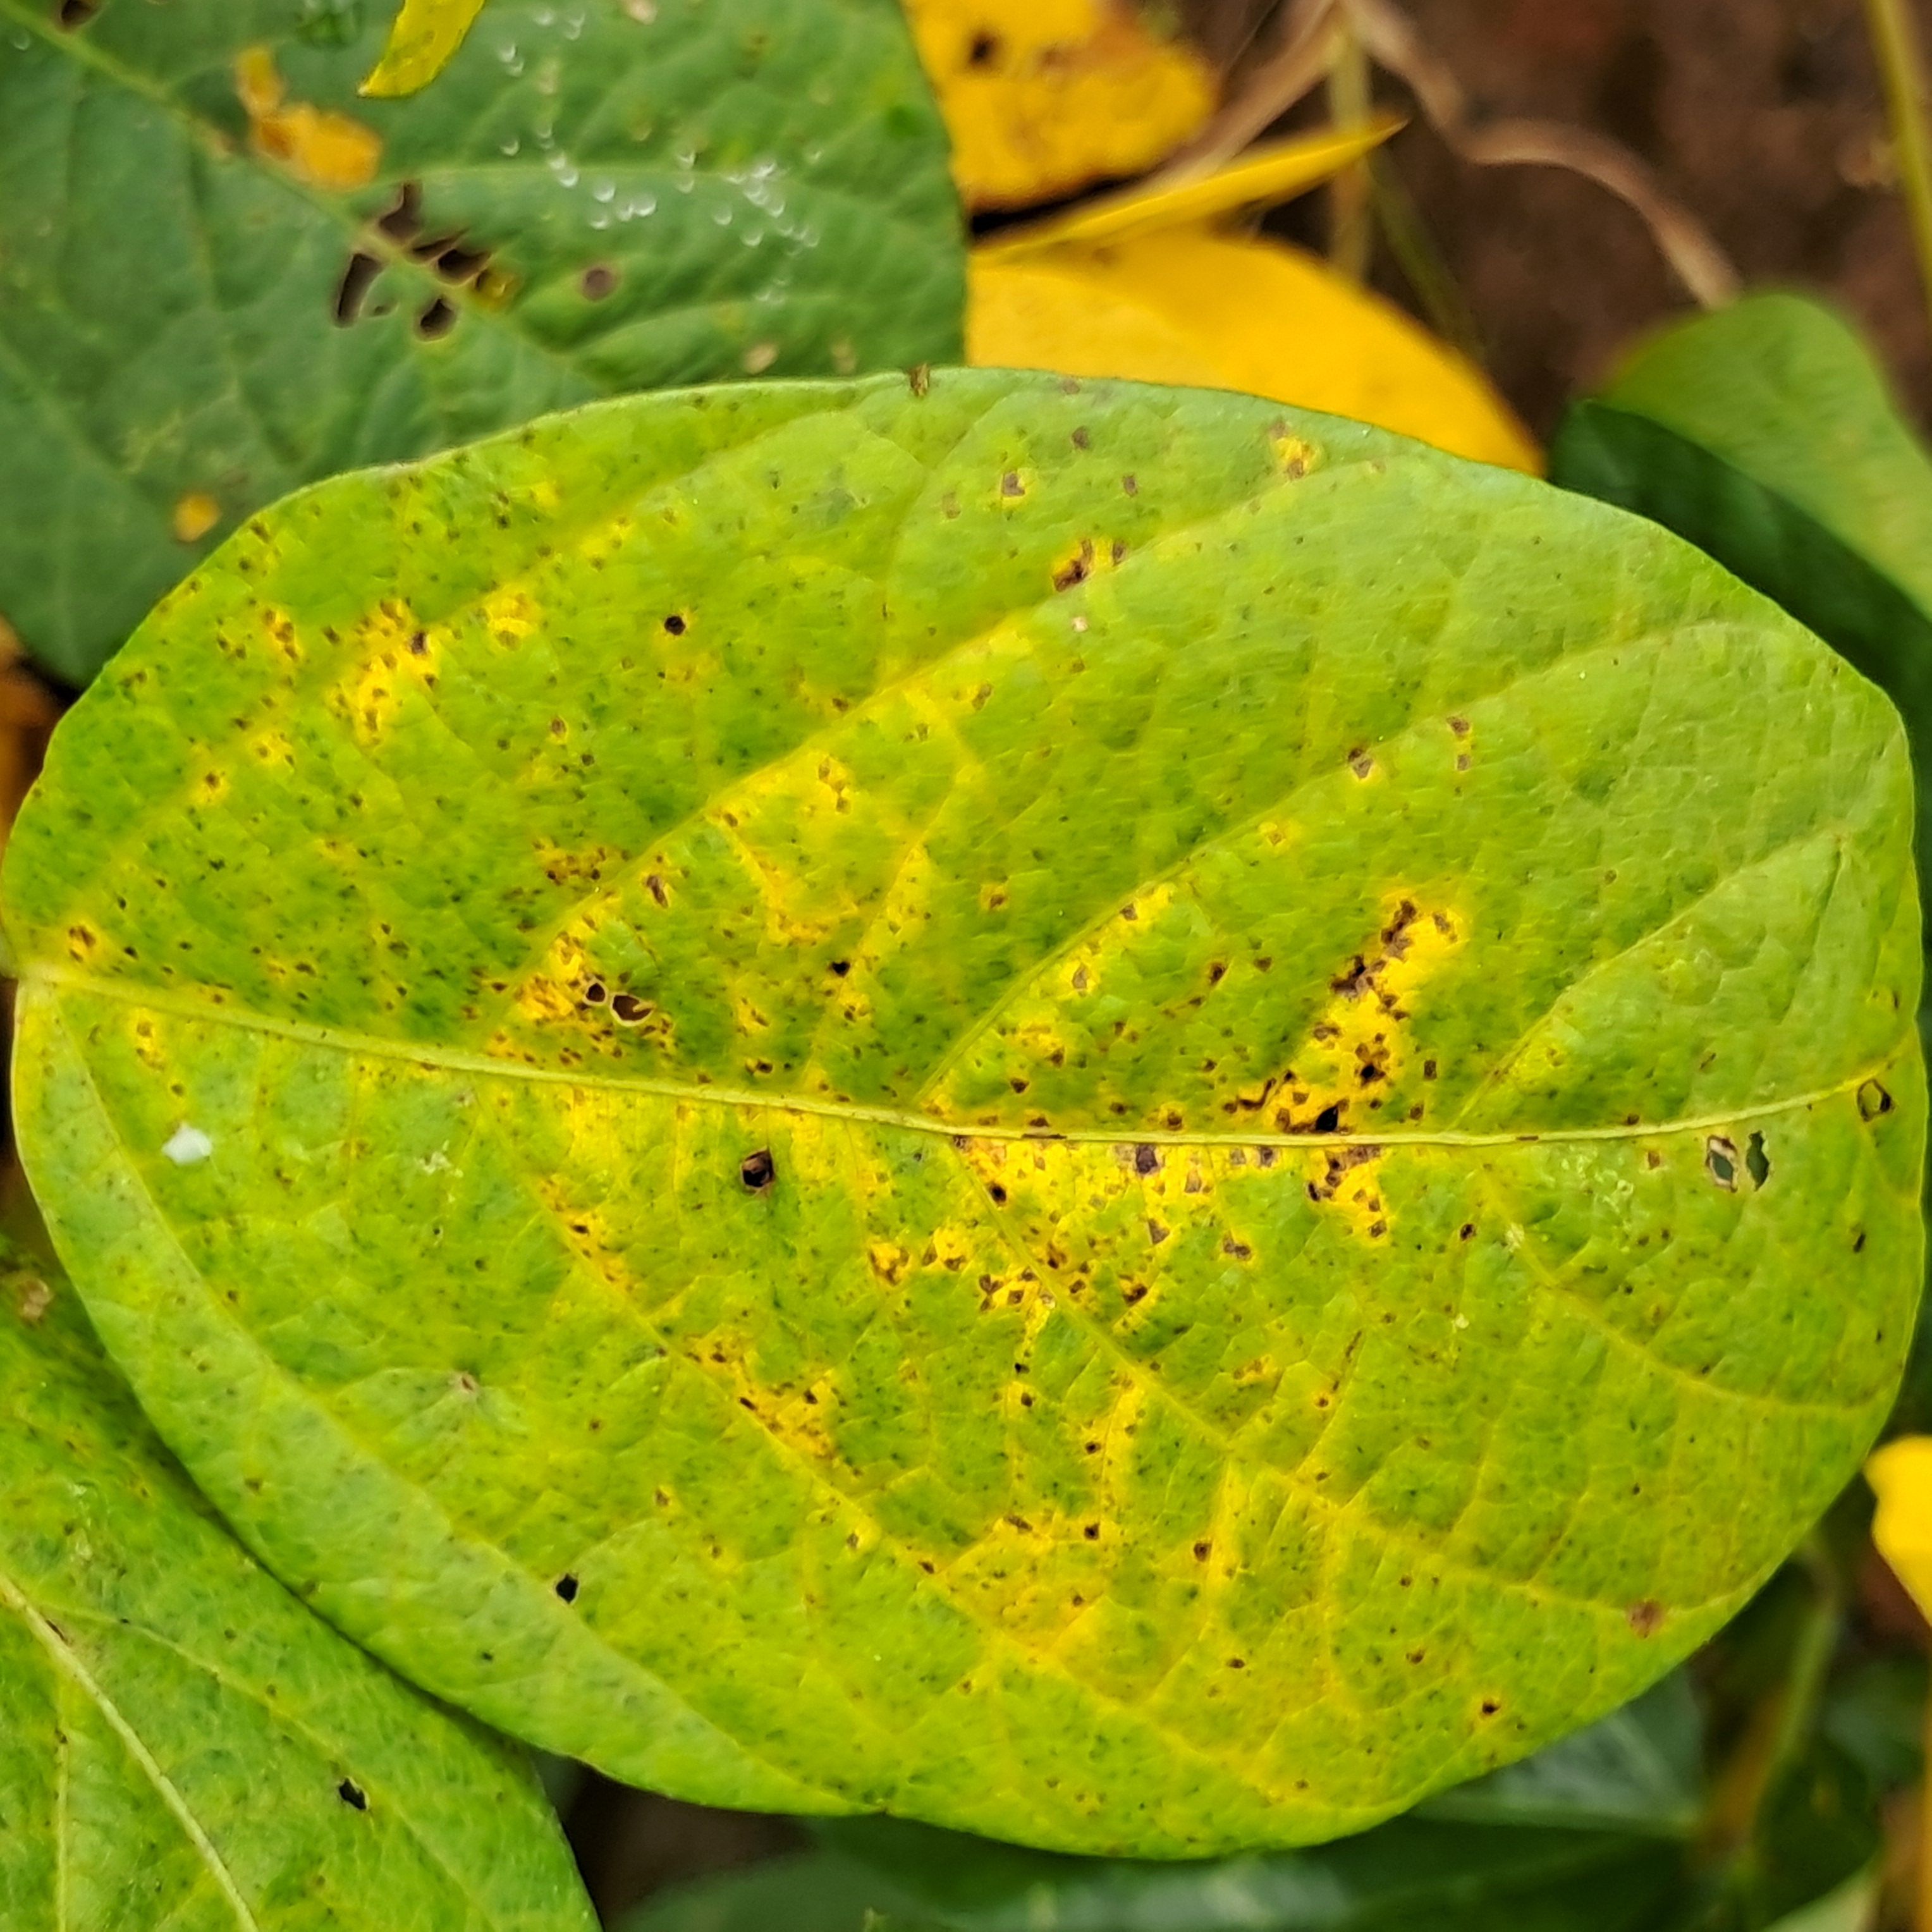
Label: Spectoria_Brown_Spot